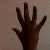
The image shows a hand gesture representing the number 5 in Indian Sign Language.